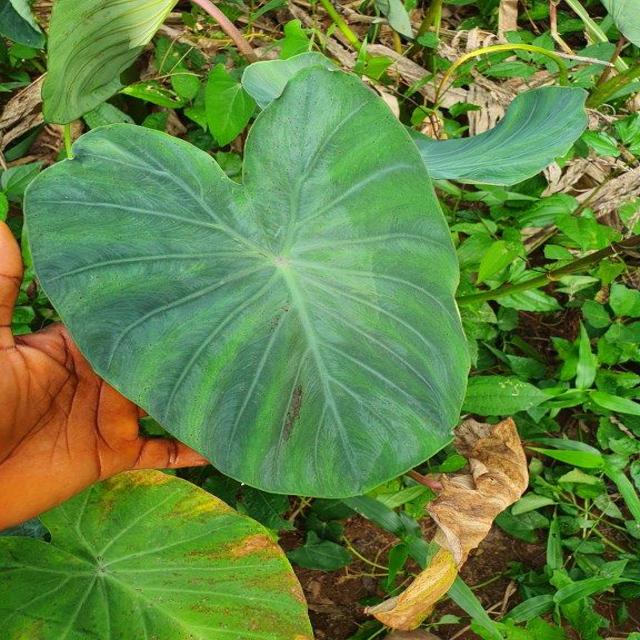
Label: Healthy